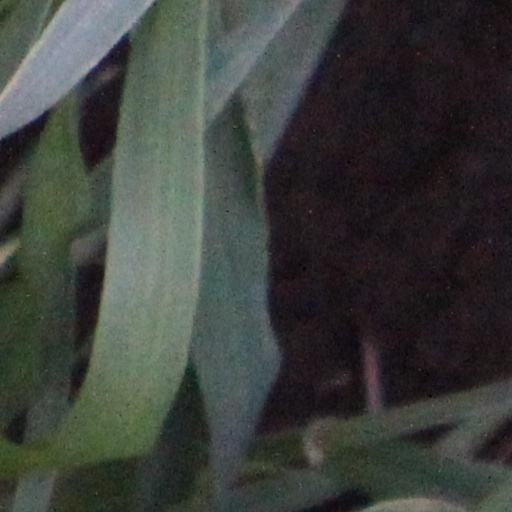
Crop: wheat